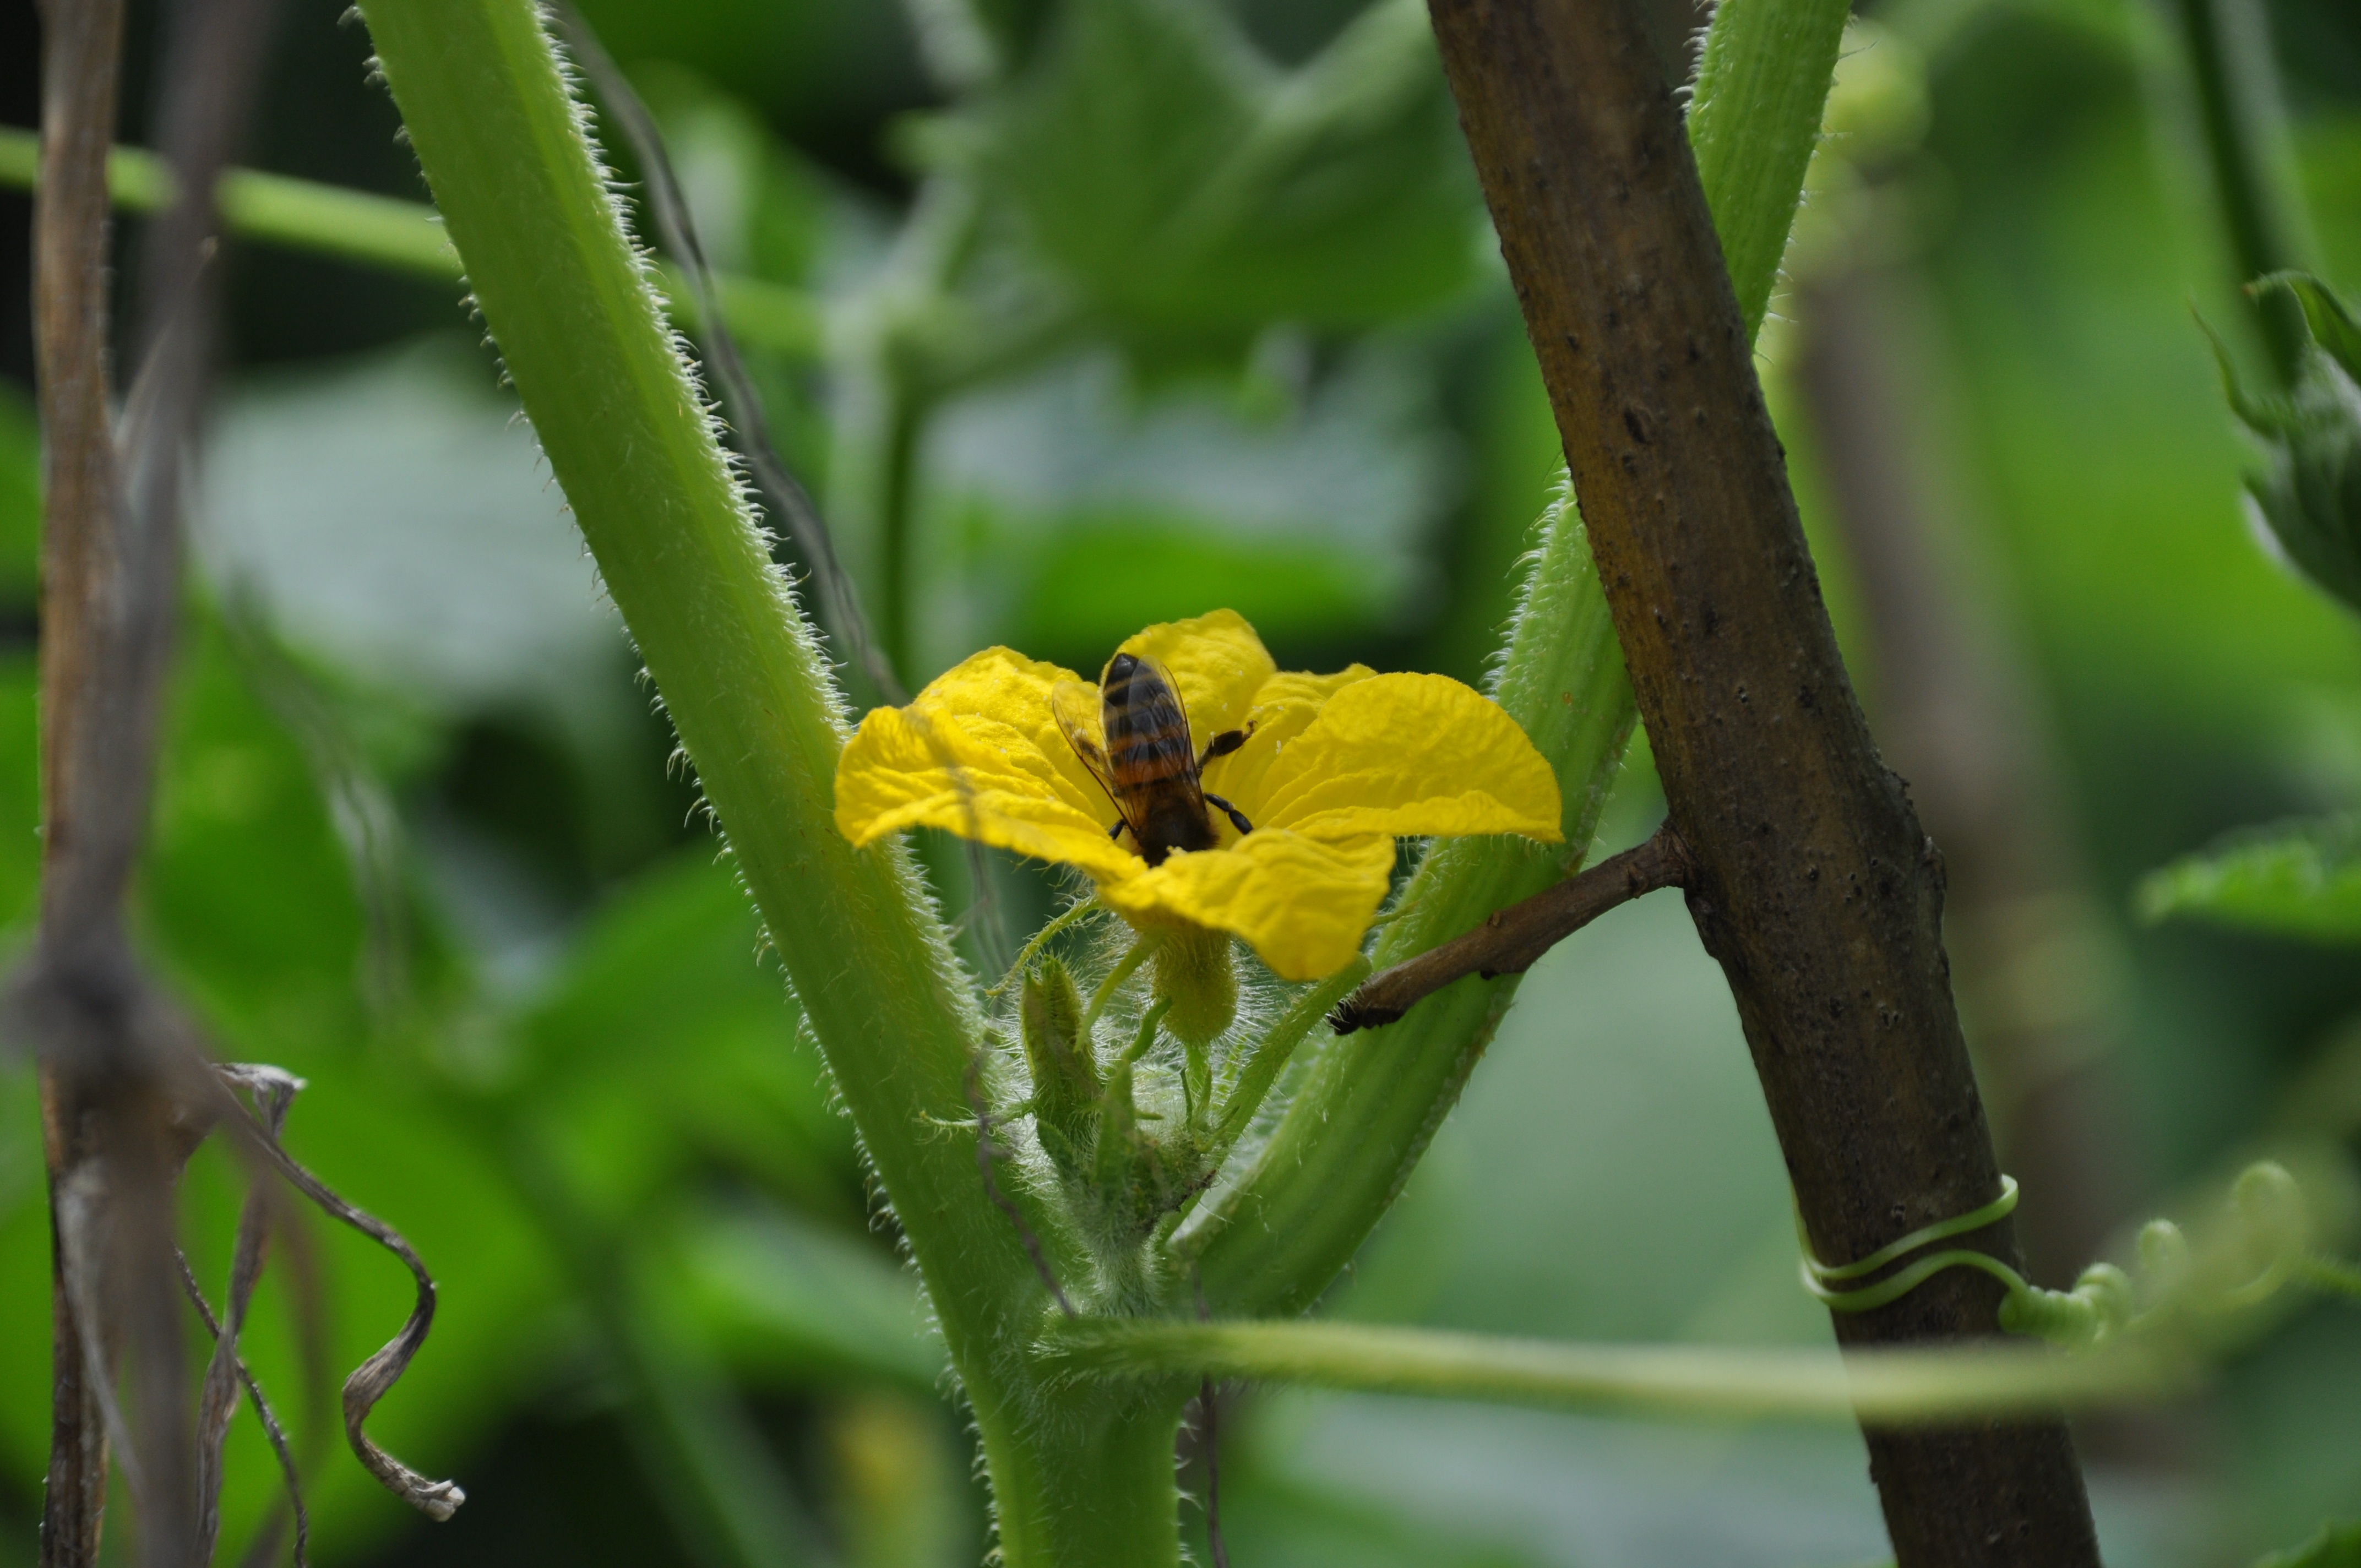
beach, landscape, tree, nature, forest, bird, light, cloud, plant, sky, white, hay, game, morning, flower, animal, ship, pond, wild, food, green, reflection, tower, produce, insect, park, peace, botany, blue, yellow, flora, baby, fauna, egg, invertebrate, wildflower, close up, birds, clouds, duck, turkey, goose, marine, photoshop, istanbul, beautiful, entertainment, macro photography, natural turkey, flowering plant, izmir, schema, keeler, plant stem, land plant